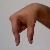
The image shows a hand gesture representing the letter 'Q' in Indian Sign Language.